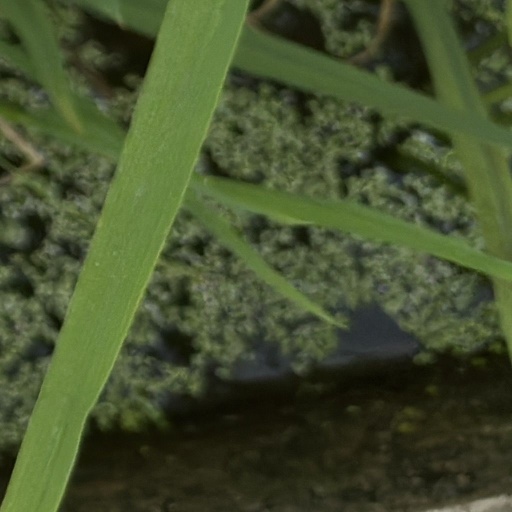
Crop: rice